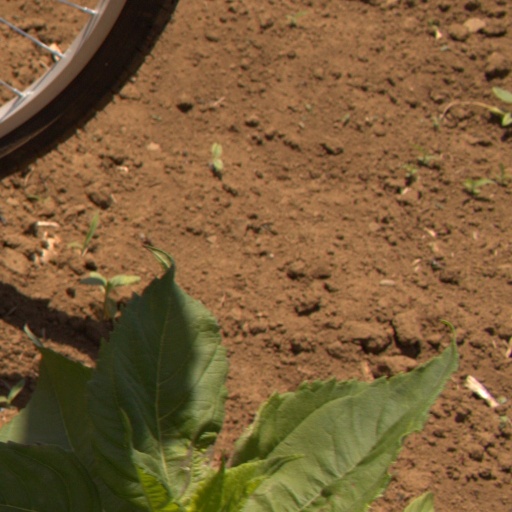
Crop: Jerusalem artichoke